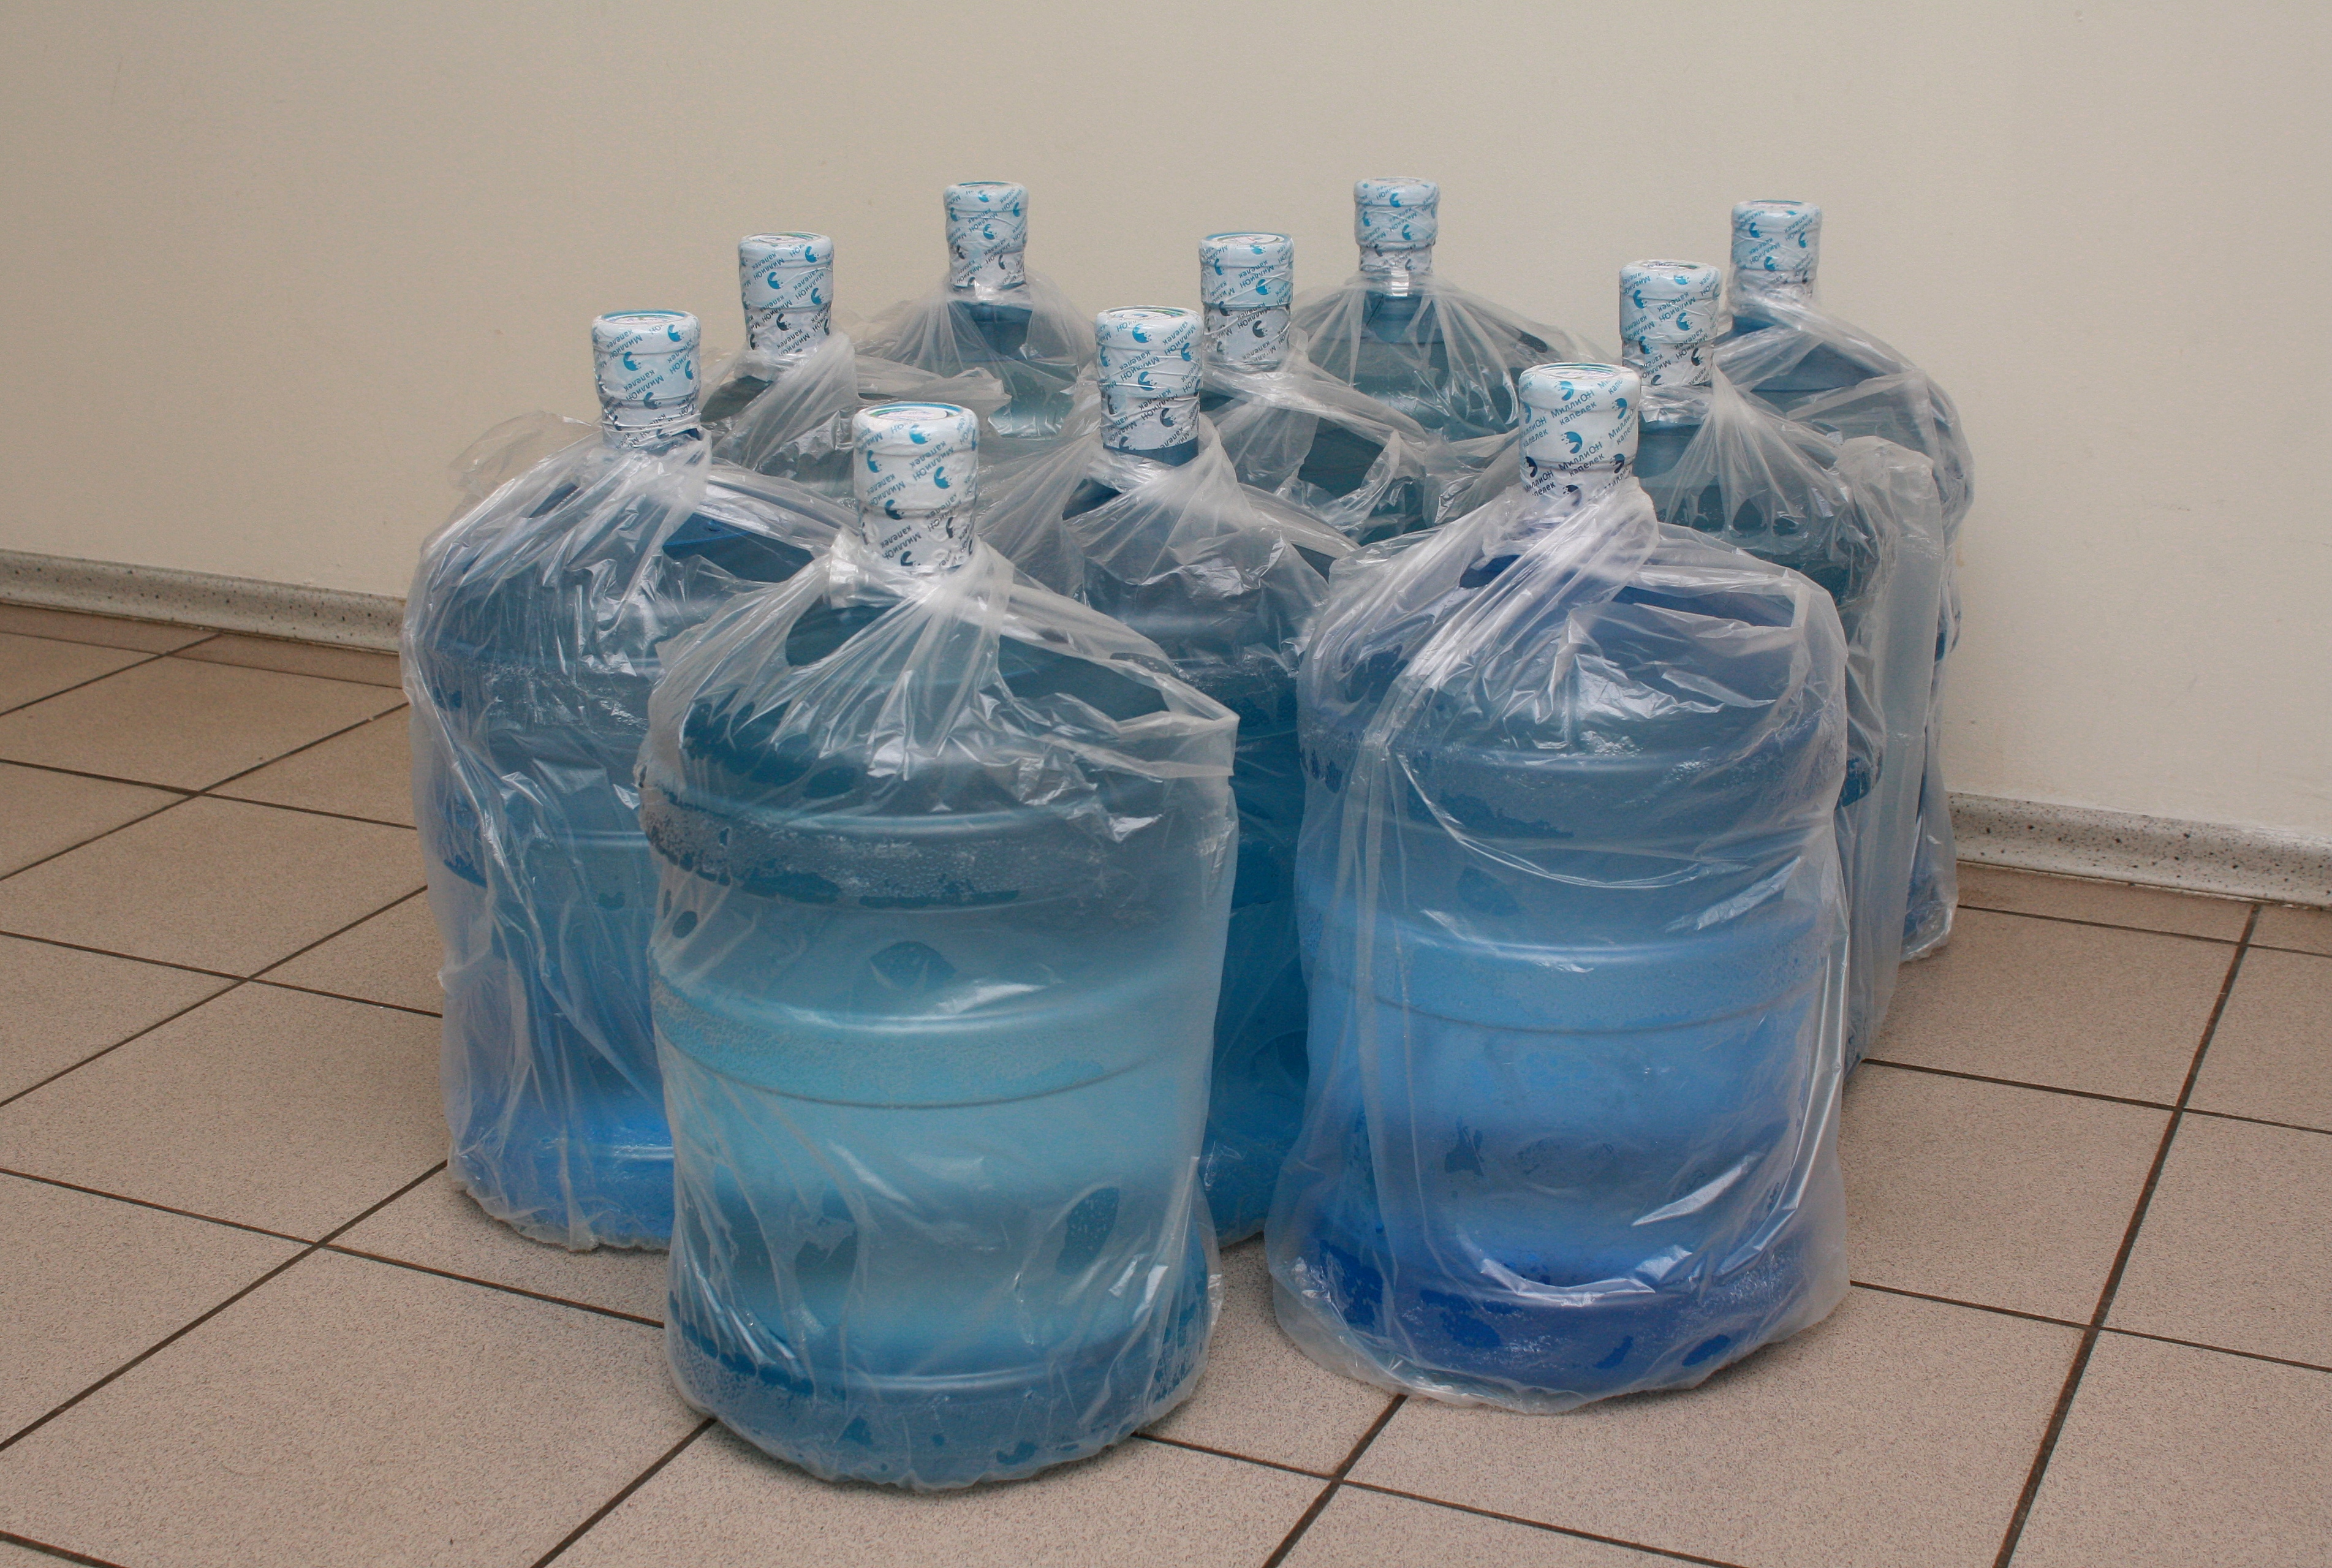
Label: plastic